Young Ladies' Academy of Philadelphia

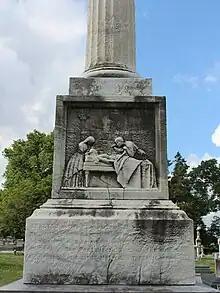
Yellow Fever Memorial in Laurel Hill Cemetery.

During and after the American Revolution, Philadelphia was well situated as a location for the school as a significant cultural center in the United States. In 1792 recorded enrollment for the academy would be 100 students, but in later years a high of 150 students would be recorded. While most students came from Philadelphia itself, others would come from places like Canada, Florida, Carolina, Connecticut, Delaware, Georgia, Maryland, Massachusetts, New Jersey, New York, Nova Scotia, Pennsylvania, Province of Maine, Rhode Island, Virginia, and the West Indies. The cost of tuition at the academy on March 10, 1794, would be $4 per quarter, and in 1801 it would be at $5 per quarter. Students came from many different areas of the United States and originally held the understanding that they were "scholars" and had an opportunity only afforded to the elite. However, daughters of immigrants and less wealthy students attended the school starting around 1794, perhaps to learn skills to be economically self-sufficient rather than to teach members of the household as expected of Republican Motherhood.